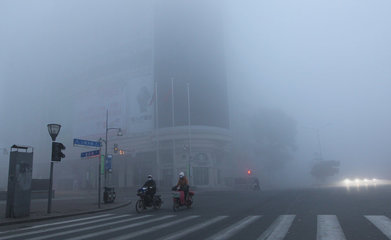
Weather: foggy or hazy